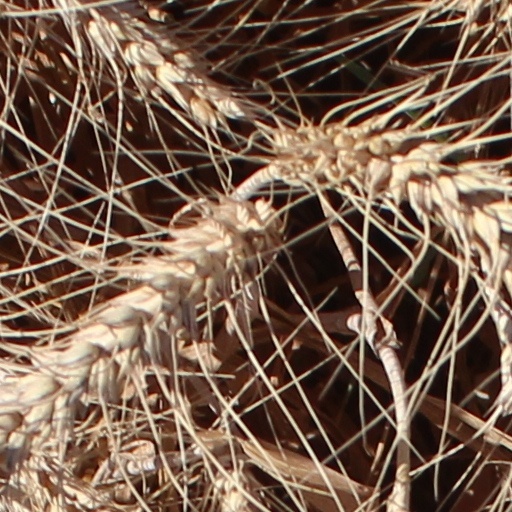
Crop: wheat